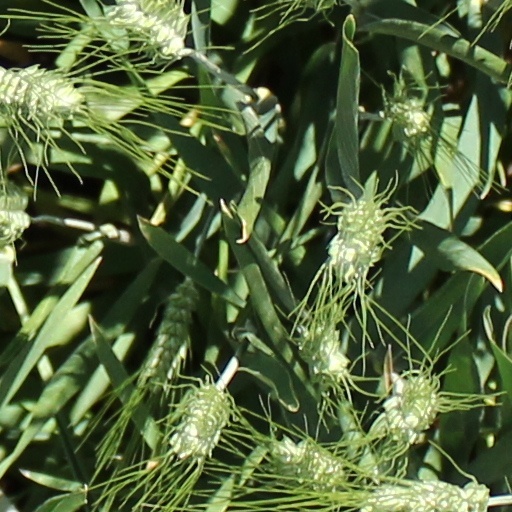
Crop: wheat